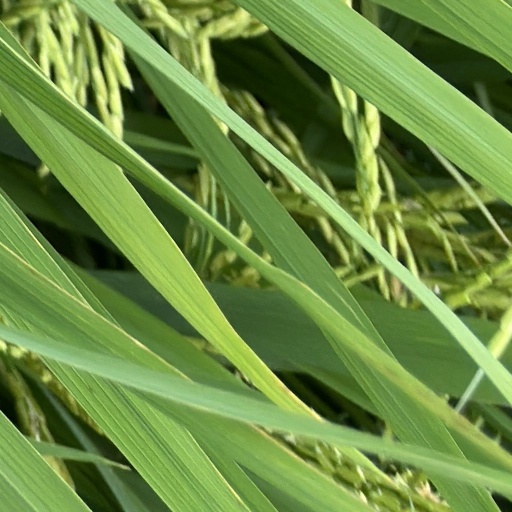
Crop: rice